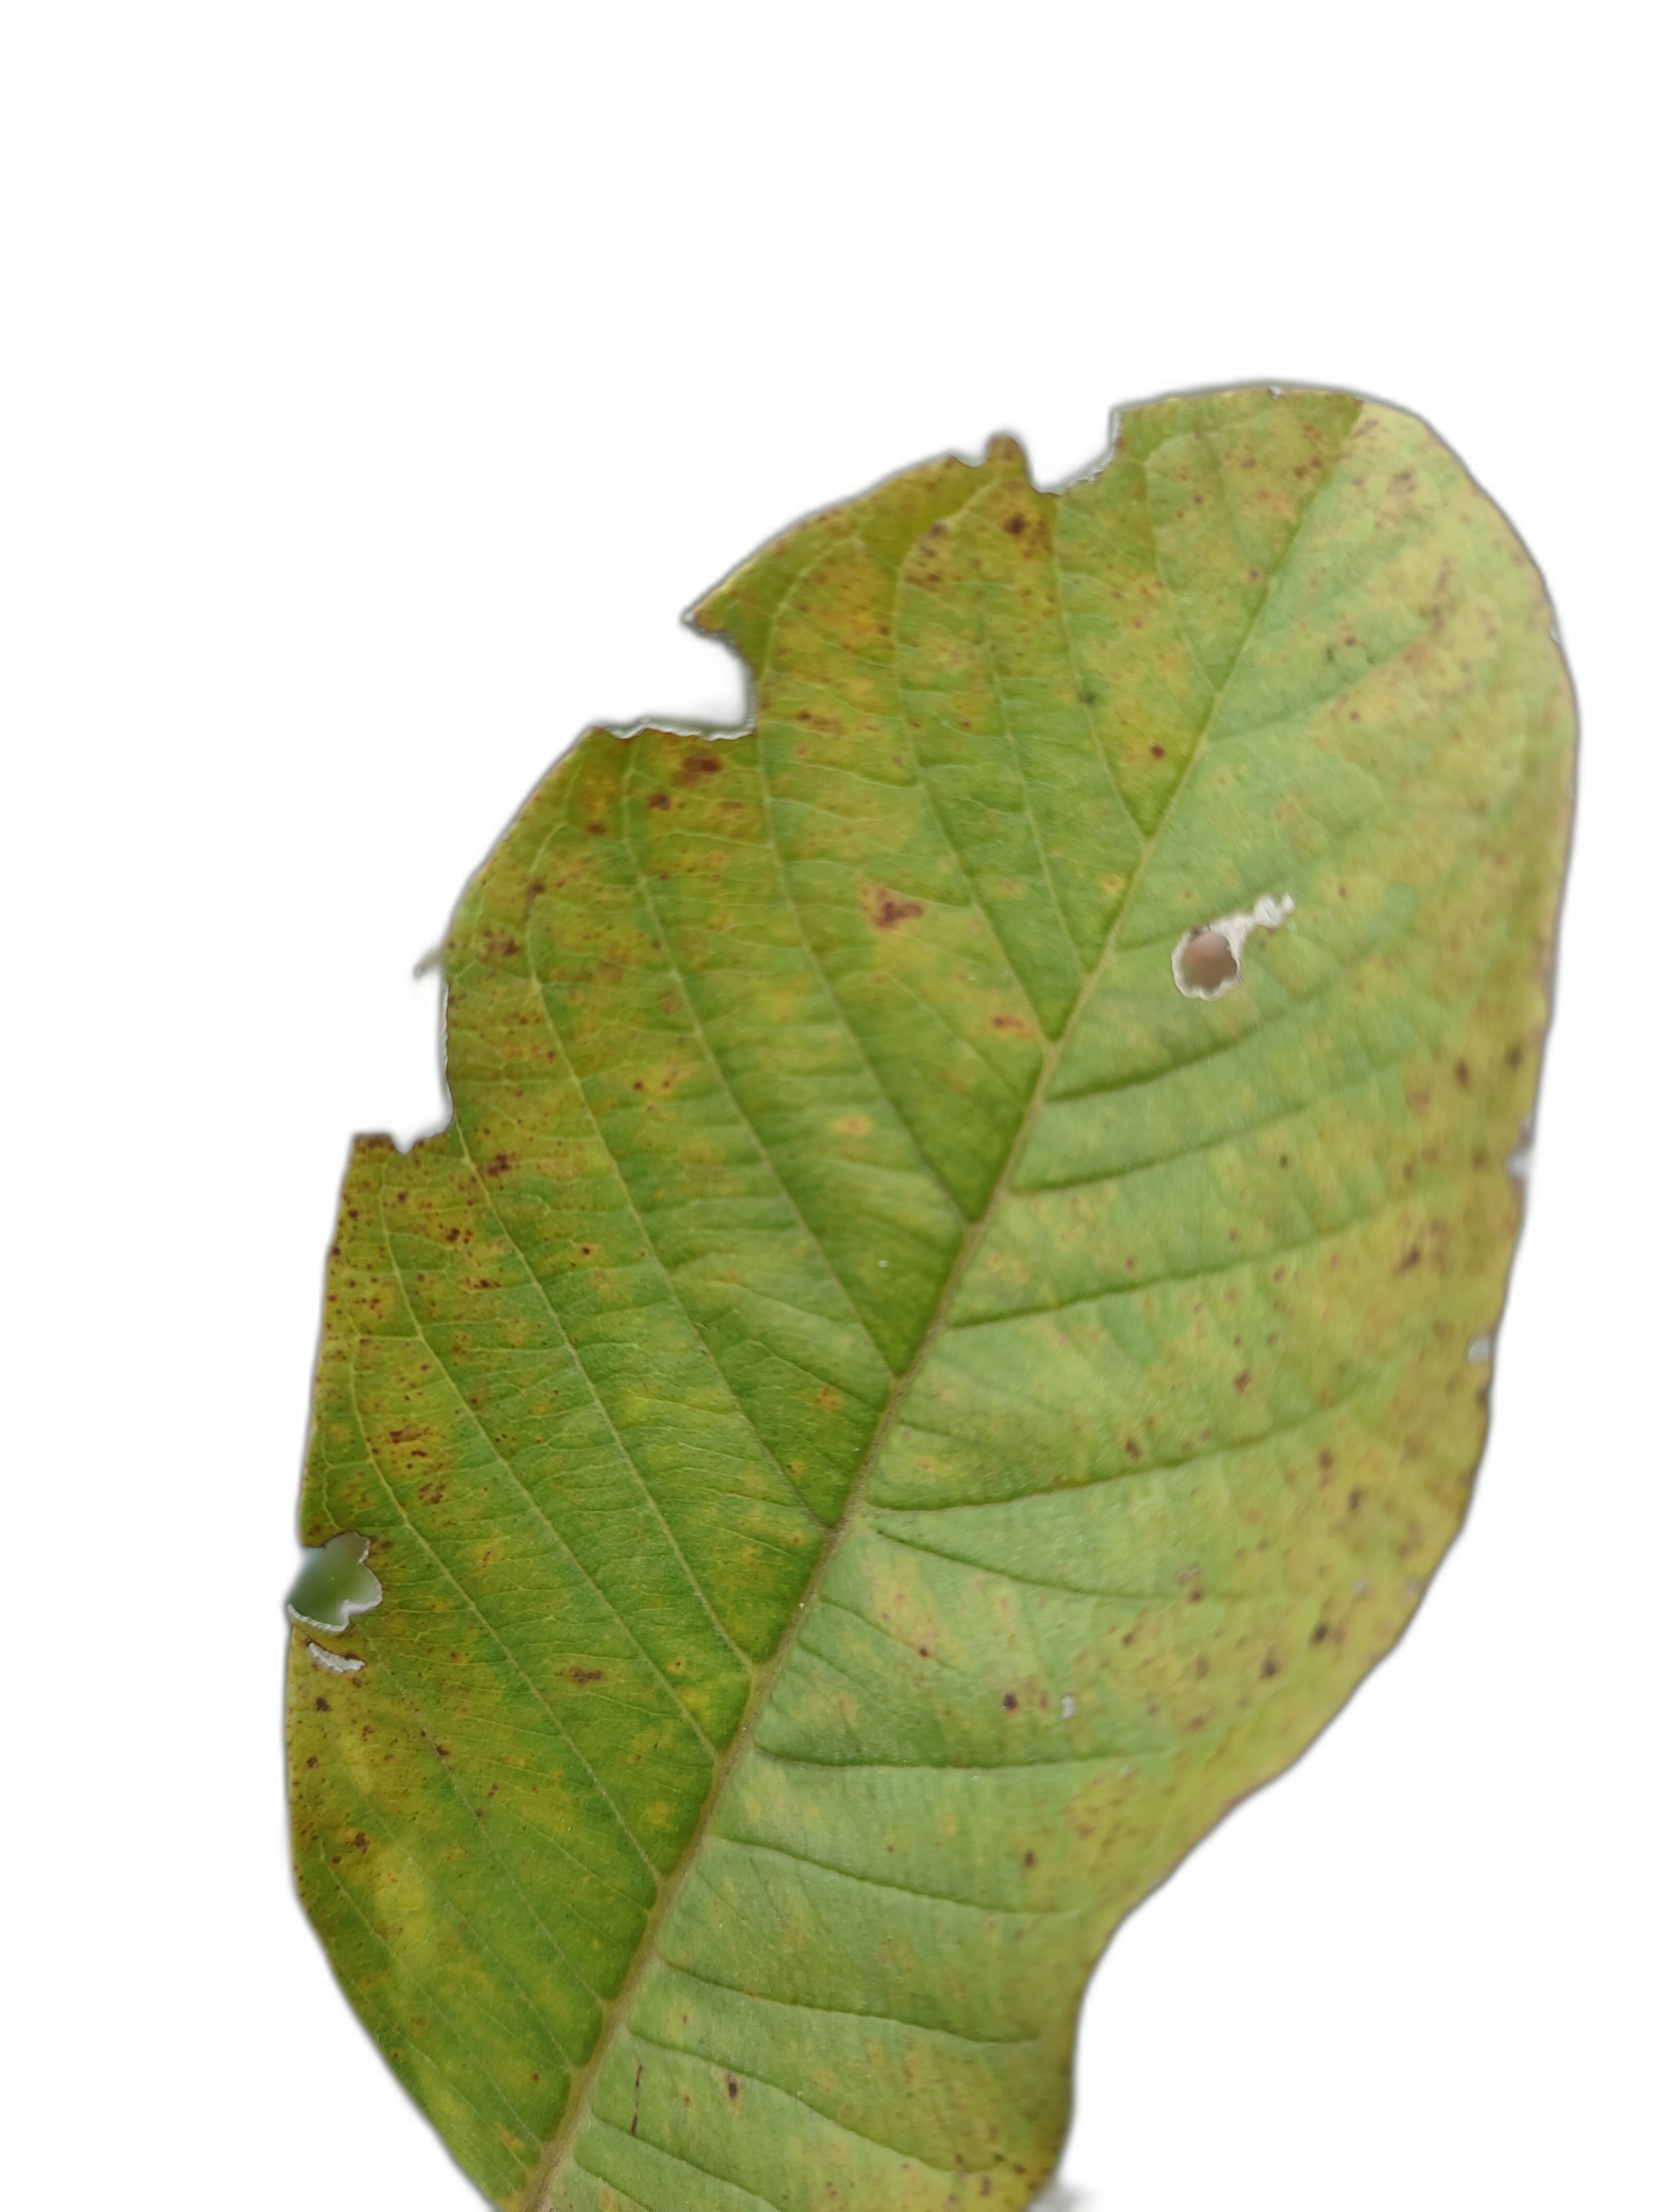
Plant part: leaf
Disease: Rust